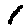
Label: 1